House of Lies

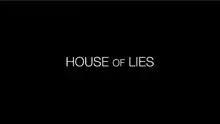

House of Lies is an American comedy drama television series created by Matthew Carnahan. The show, which premiered on Showtime on January 8, 2012, is based on the 2005 book of the same name by Martin Kihn. It follows a group of management consultants who stop at nothing to get business deals done. On May 17, 2016, Showtime cancelled the series after five seasons, with the series finale airing June 12, 2016.